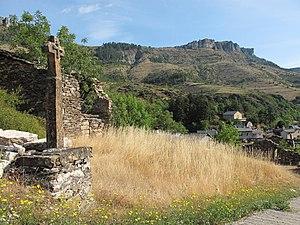
Vue sur les causses du Méjean depuis le Village
Fraissinet-de-Fourques est une commune française, située dans le département de la Lozère, en région Occitanie. Ses habitants sont appelés les Fraissinetais.